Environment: real
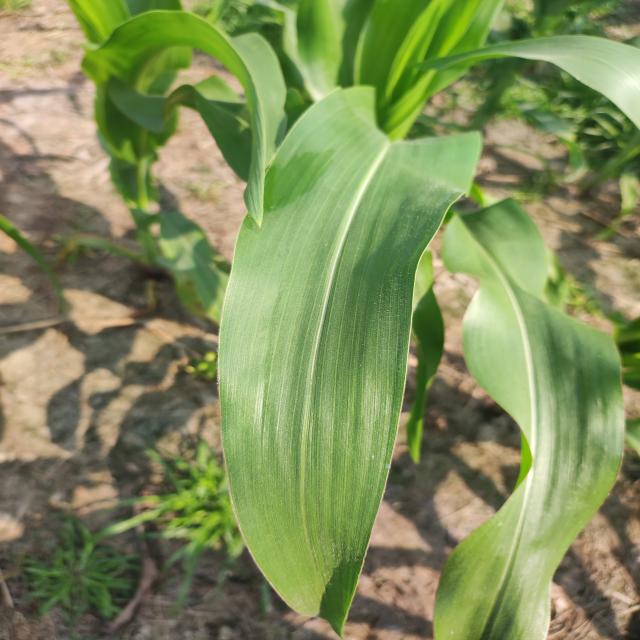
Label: healthy